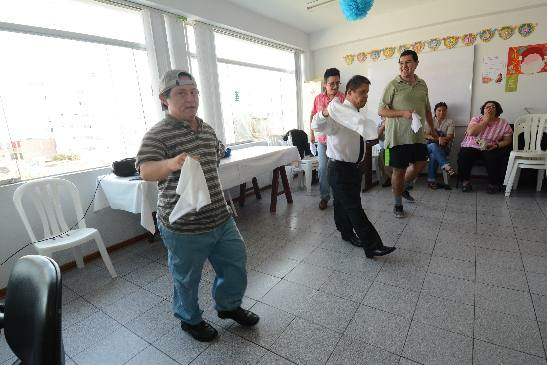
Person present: Yes